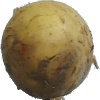
Label: Potato White 1